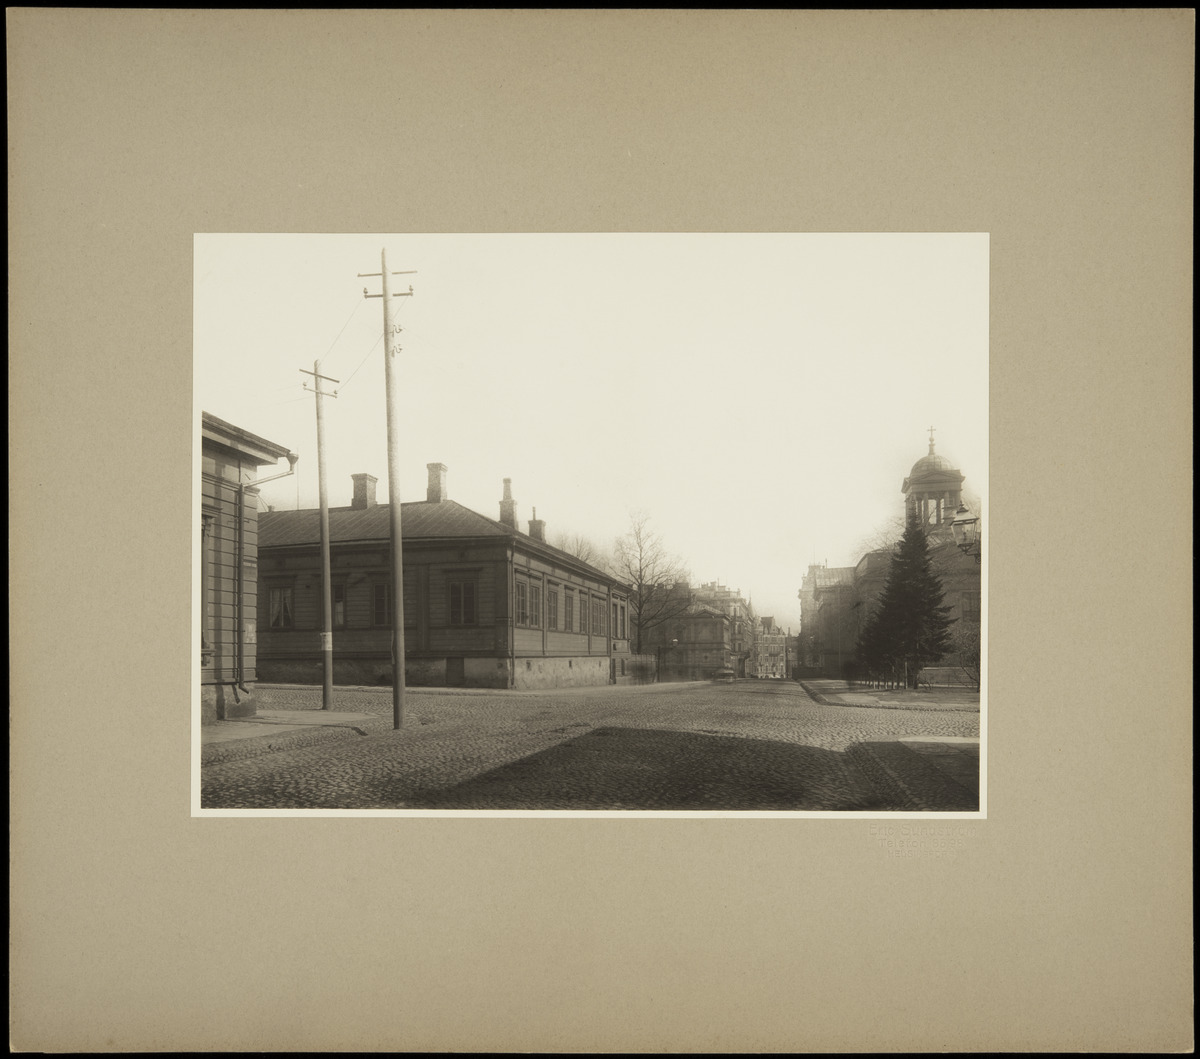
Näkymä Antinkatua (=Lönnrotinkatu) pitkin itään, vasemmalla nro:t  7 (=Annankatu 19) ja 5, oikealla nro 6, Vanha kirkko
sisällön kuvaus: Näkymä Antinkatua (=Lönnrotinkatu) pitkin itään, vasemmalla nro:t  7 (=Annankatu 19) ja 5, oikealla nro 6, Vanha kirkko. mustavalkoinen
Kuvaaja: Rosenbröijer, A.E., valokuvaaja
Ajankohta: kuvausaika 01.05.1904
Paikka: Suomi, Uusimaa, Helsinki, Kamppi Helsinki, Lönnrotinkatu 5, 6, 7. Annankatu 19, 20
Aiheet: kadut, jalkakäytävät, rakennukset puurakennukset asuinrakennukset kirkkorakennukset, viheralueet puistot, pylväät, kaapelit, kadunkalusteet, katuvalaistus